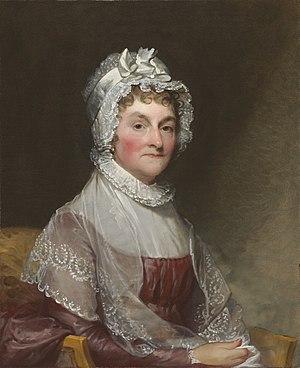
La procrastination est une tendance à remettre systématiquement au lendemain des actions. Le « retardataire chronique », appelé procrastinateur, n’arrive pas à se « mettre au travail », surtout lorsque cela ne lui procure pas de satisfaction immédiate.